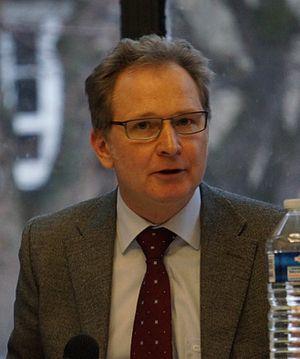
lors de imaginer la paix en Europe.